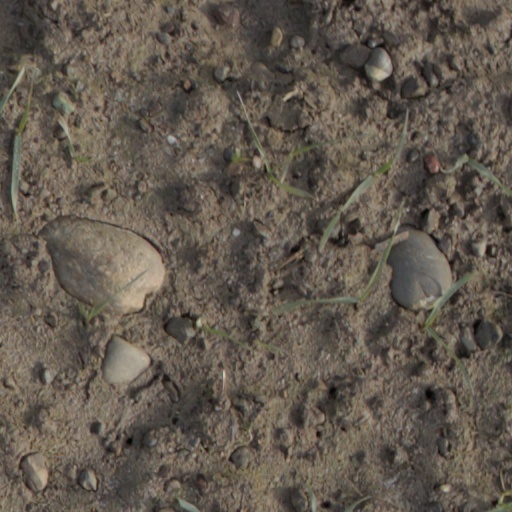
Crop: wheat